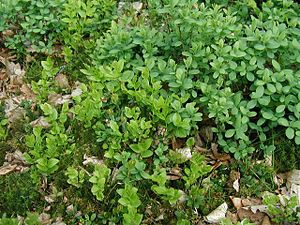
Bølle-slægten
Tre arter af Bølle:
Tre arter af